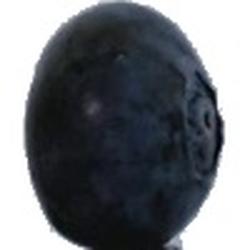
Label: Blueberry